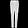
Label: Trouser